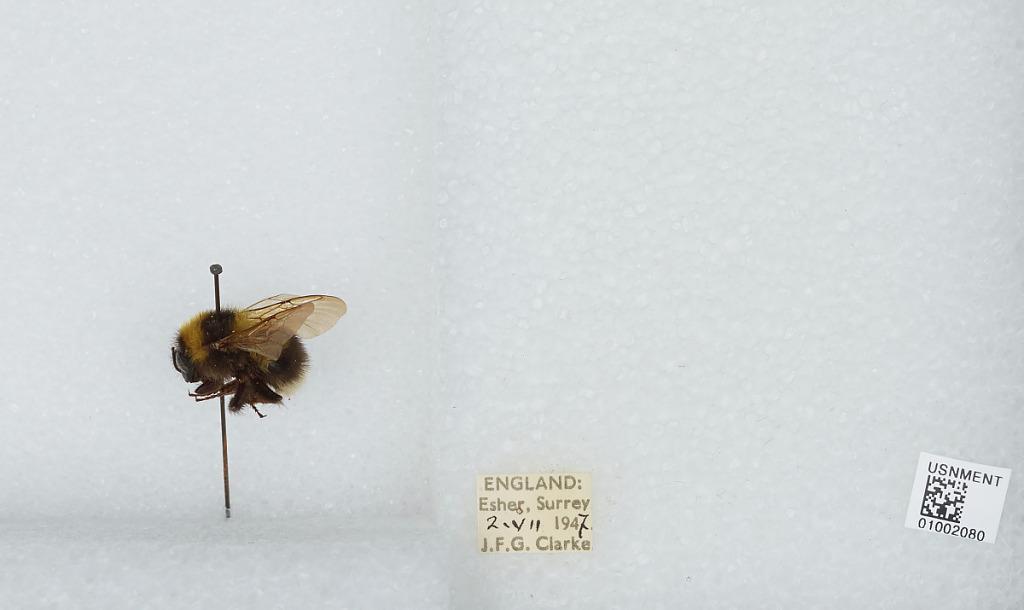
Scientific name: Bombus (Megabombus) hortorum (Linnaeus)
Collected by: J. Clarke
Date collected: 1947-7-2
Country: United Kingdom
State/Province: England
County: Surrey
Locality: Elmbridge; Esher
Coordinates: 51.3692, -0.365